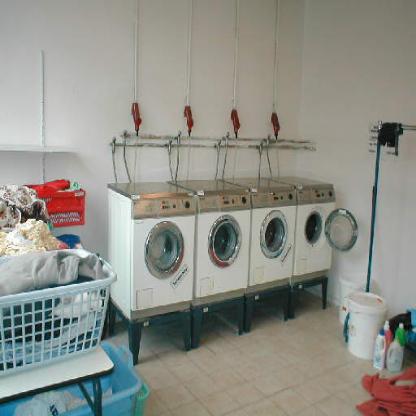
Scene: Indoor